Sawfly

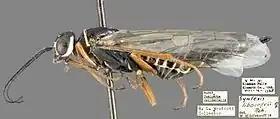
Anaxyeloidea: "Syntexis libocedrii"

In his original description of Hymenoptera in 1863, German zoologist Carl Gerstaecker divided them into three groups, "Hymenoptera aculeata", "Hymenoptera apocrita" and "Hymenoptera phytophaga". However, four years later in 1867, he described just two groups, "H. apocrita" syn. "genuina" and "H. symphyta" syn. "phytophaga". Consequently, the name Symphyta is given to Gerstaecker as the zoological authority. In his description, Gerstaecker distinguished the two groups by the transfer of the first abdominal segment to the thorax in the Apocrita, compared to the Symphyta. Consequently, there are only eight dorsal half segments in the Apocrita, against nine in the Symphyta. The larvae are distinguished in a similar way.